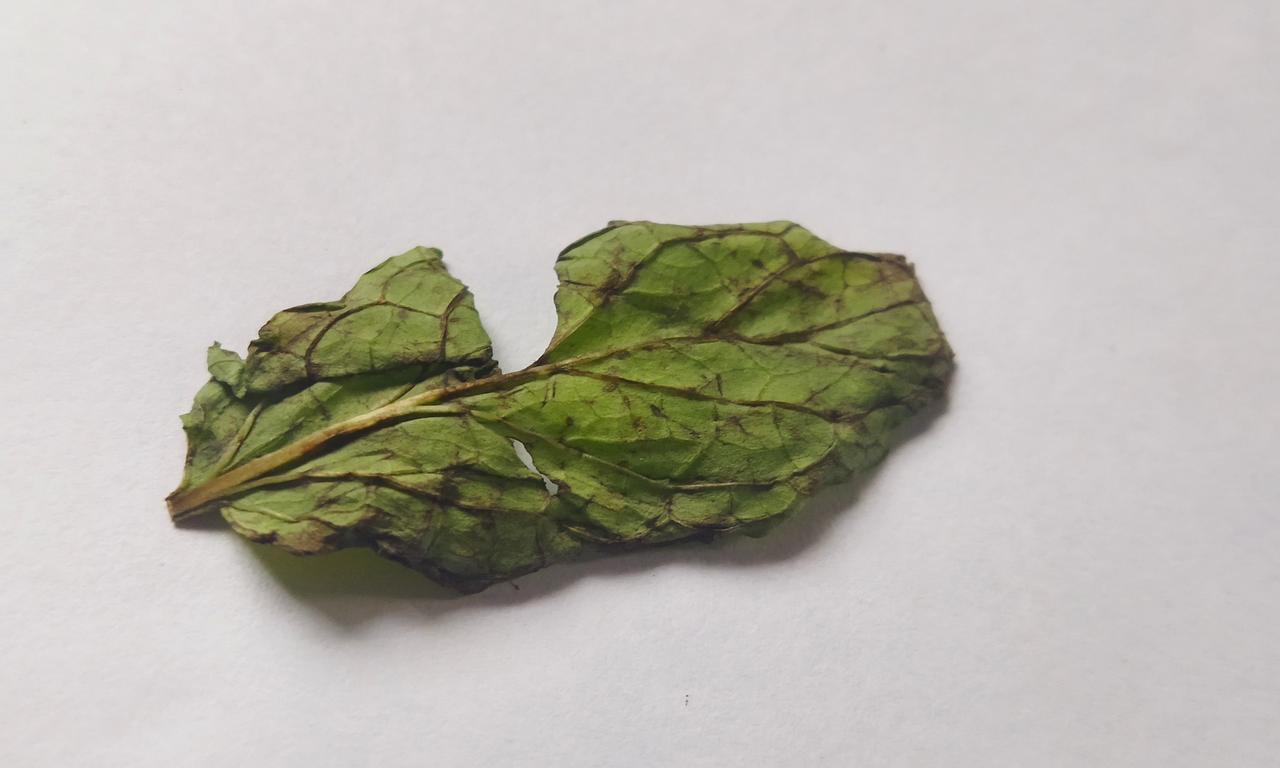
Label: Spoiled